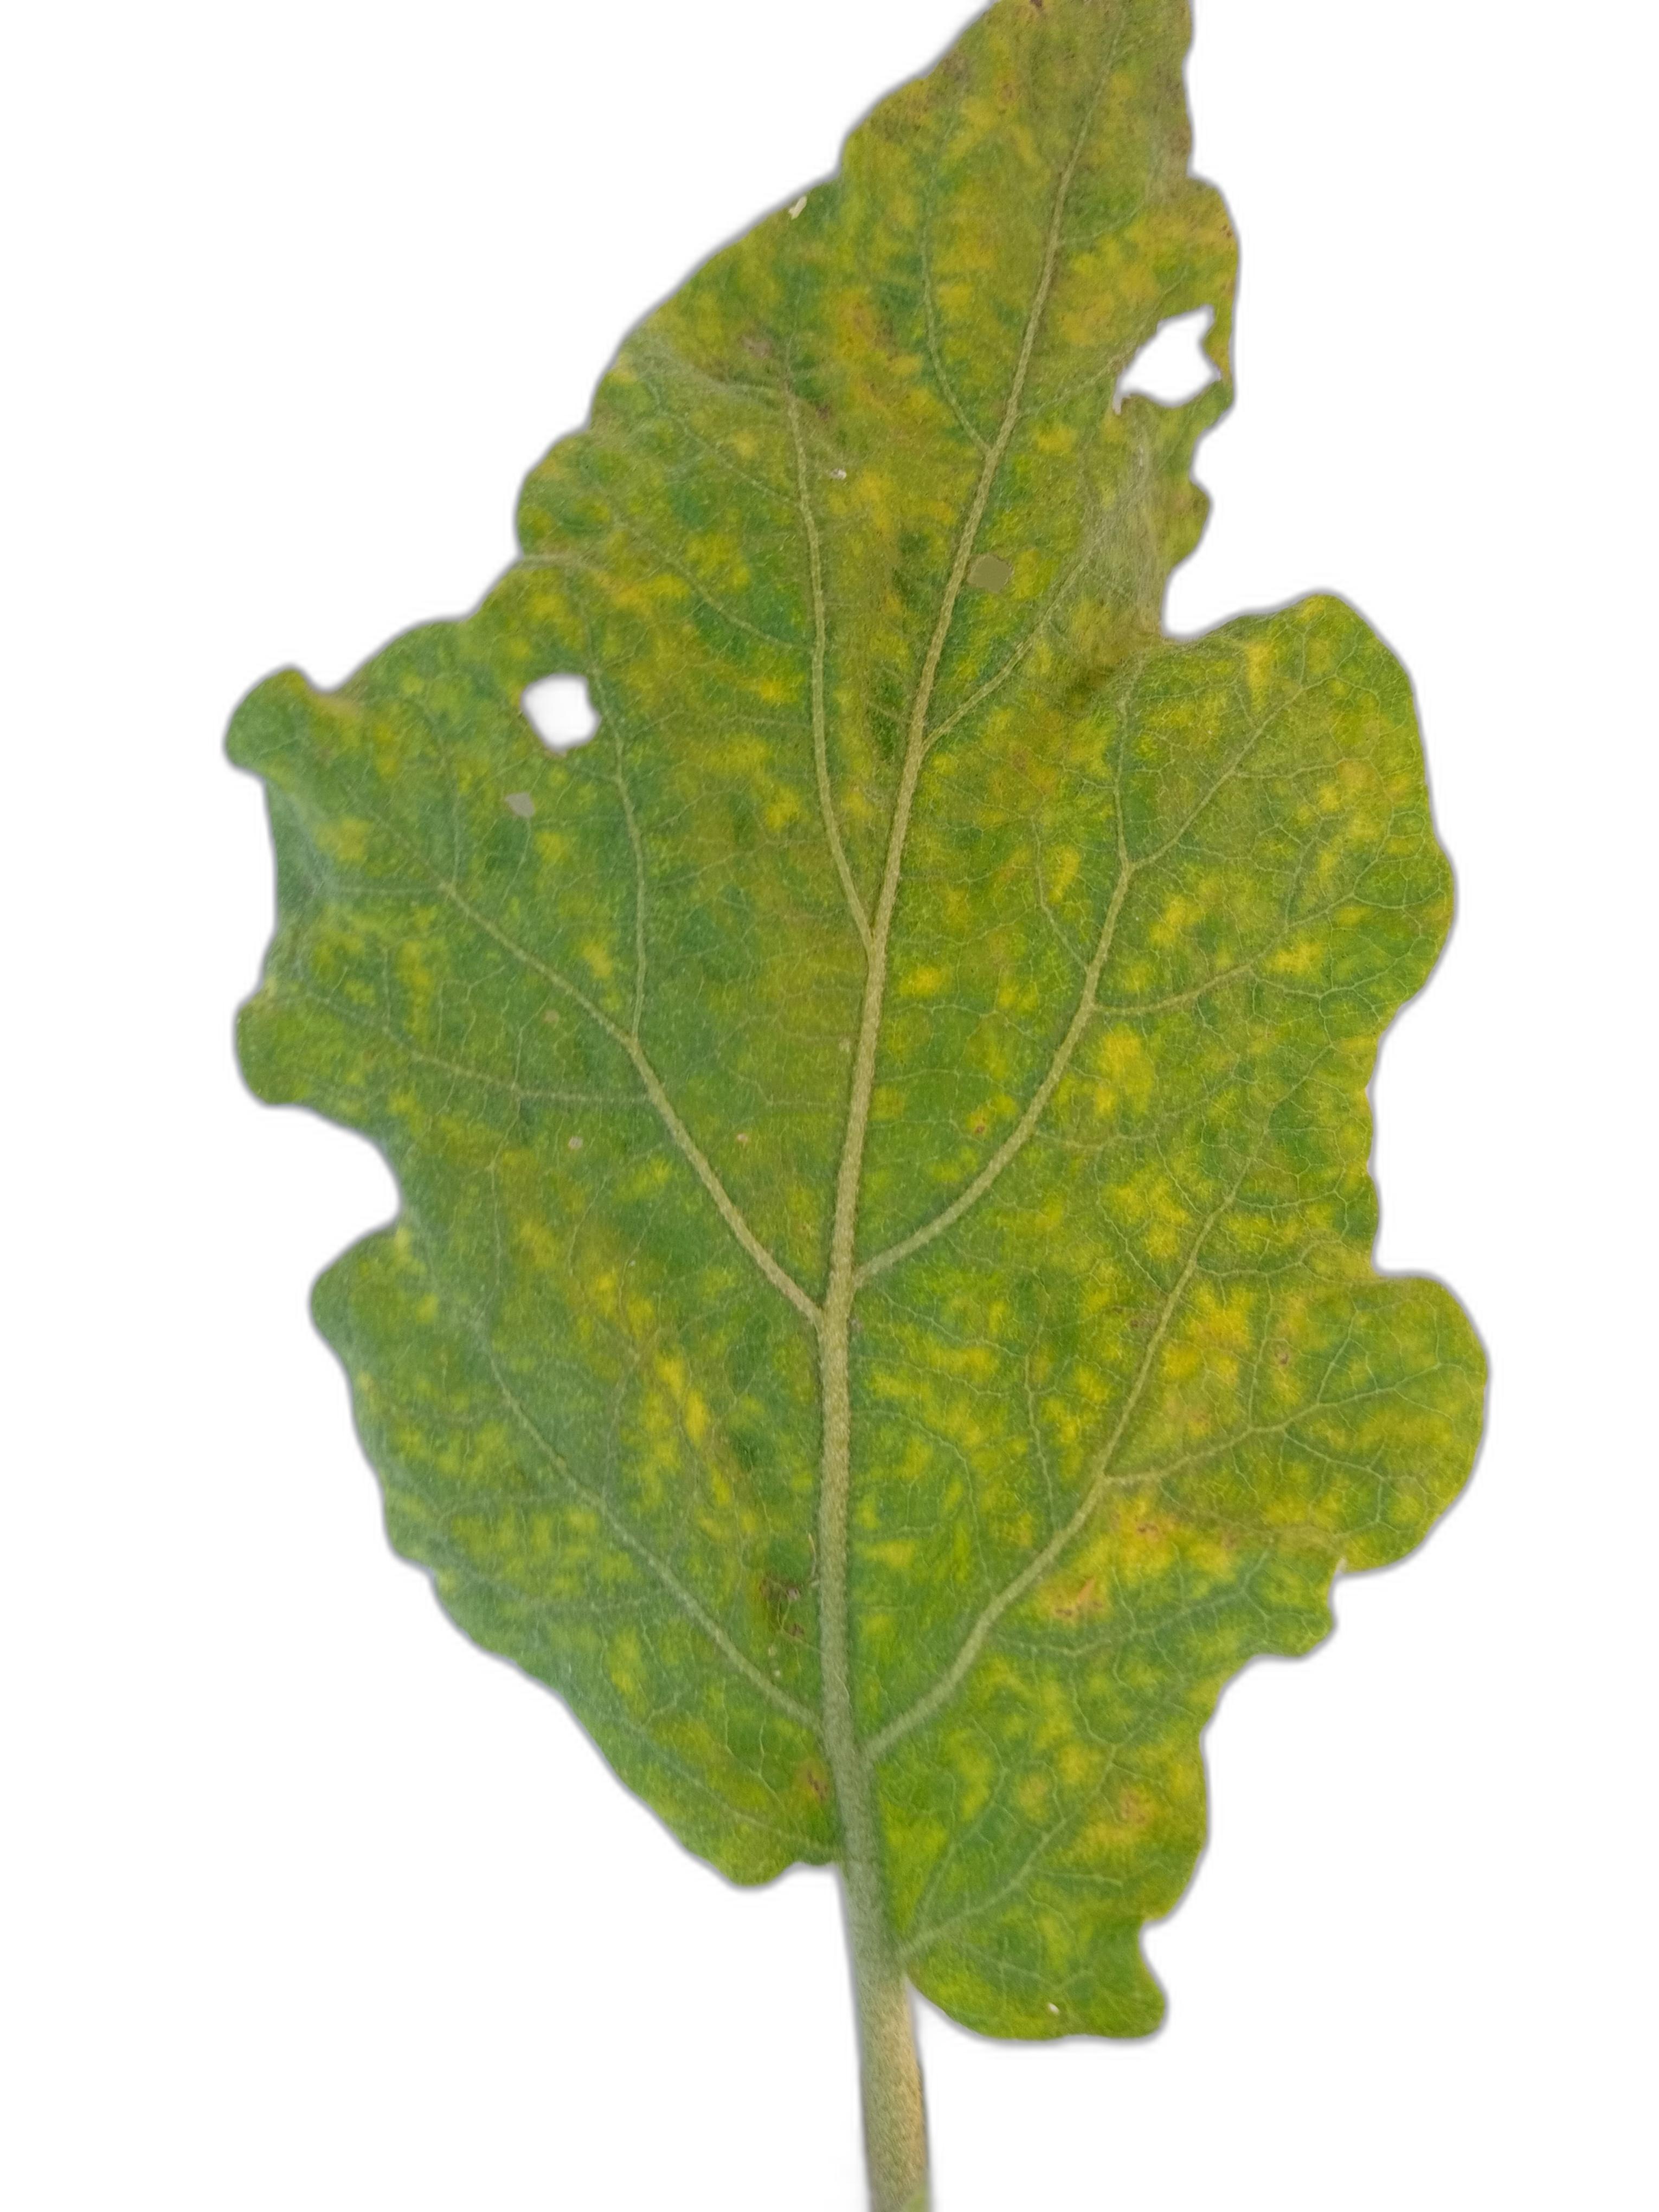
Label: Insect Pest Disease